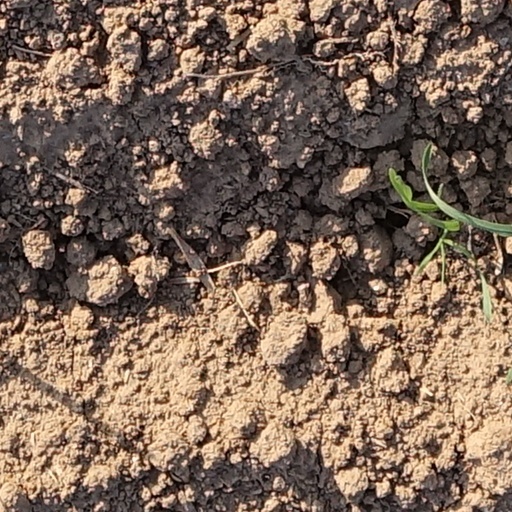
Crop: wheat